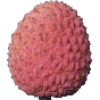
Label: lychee